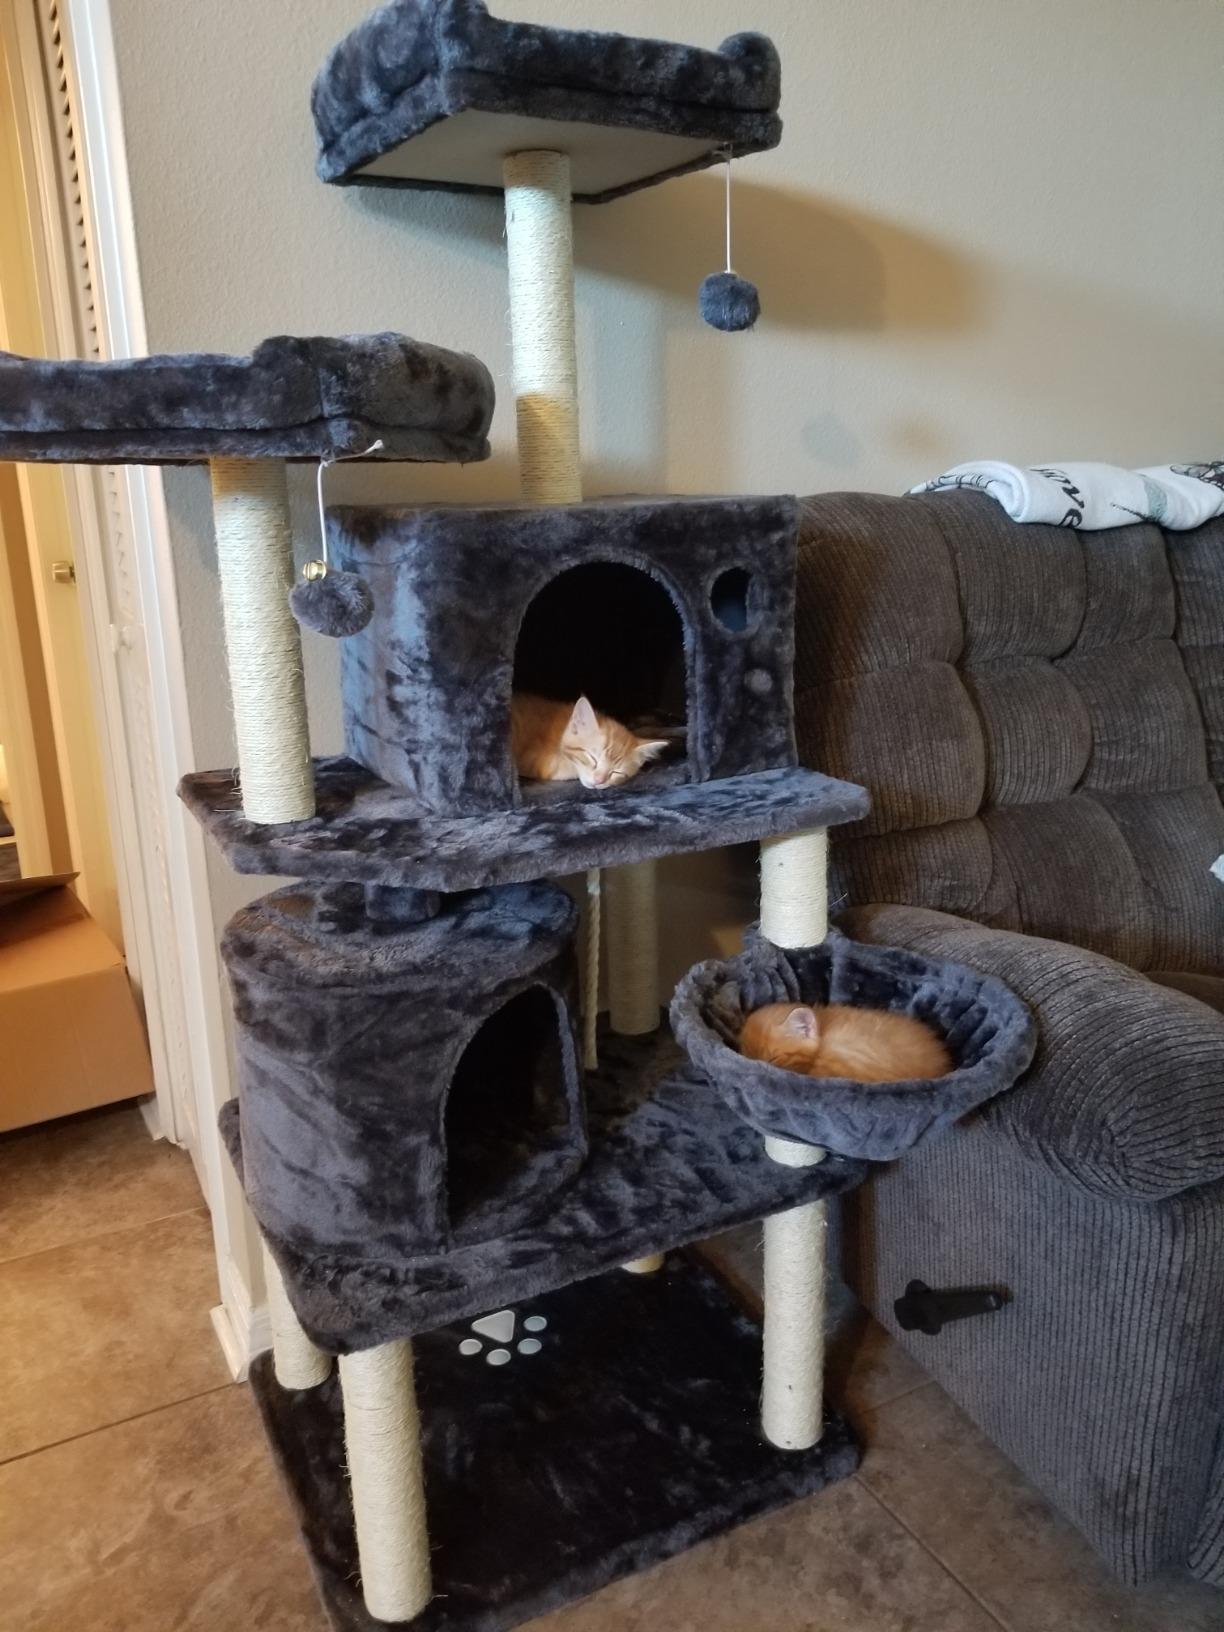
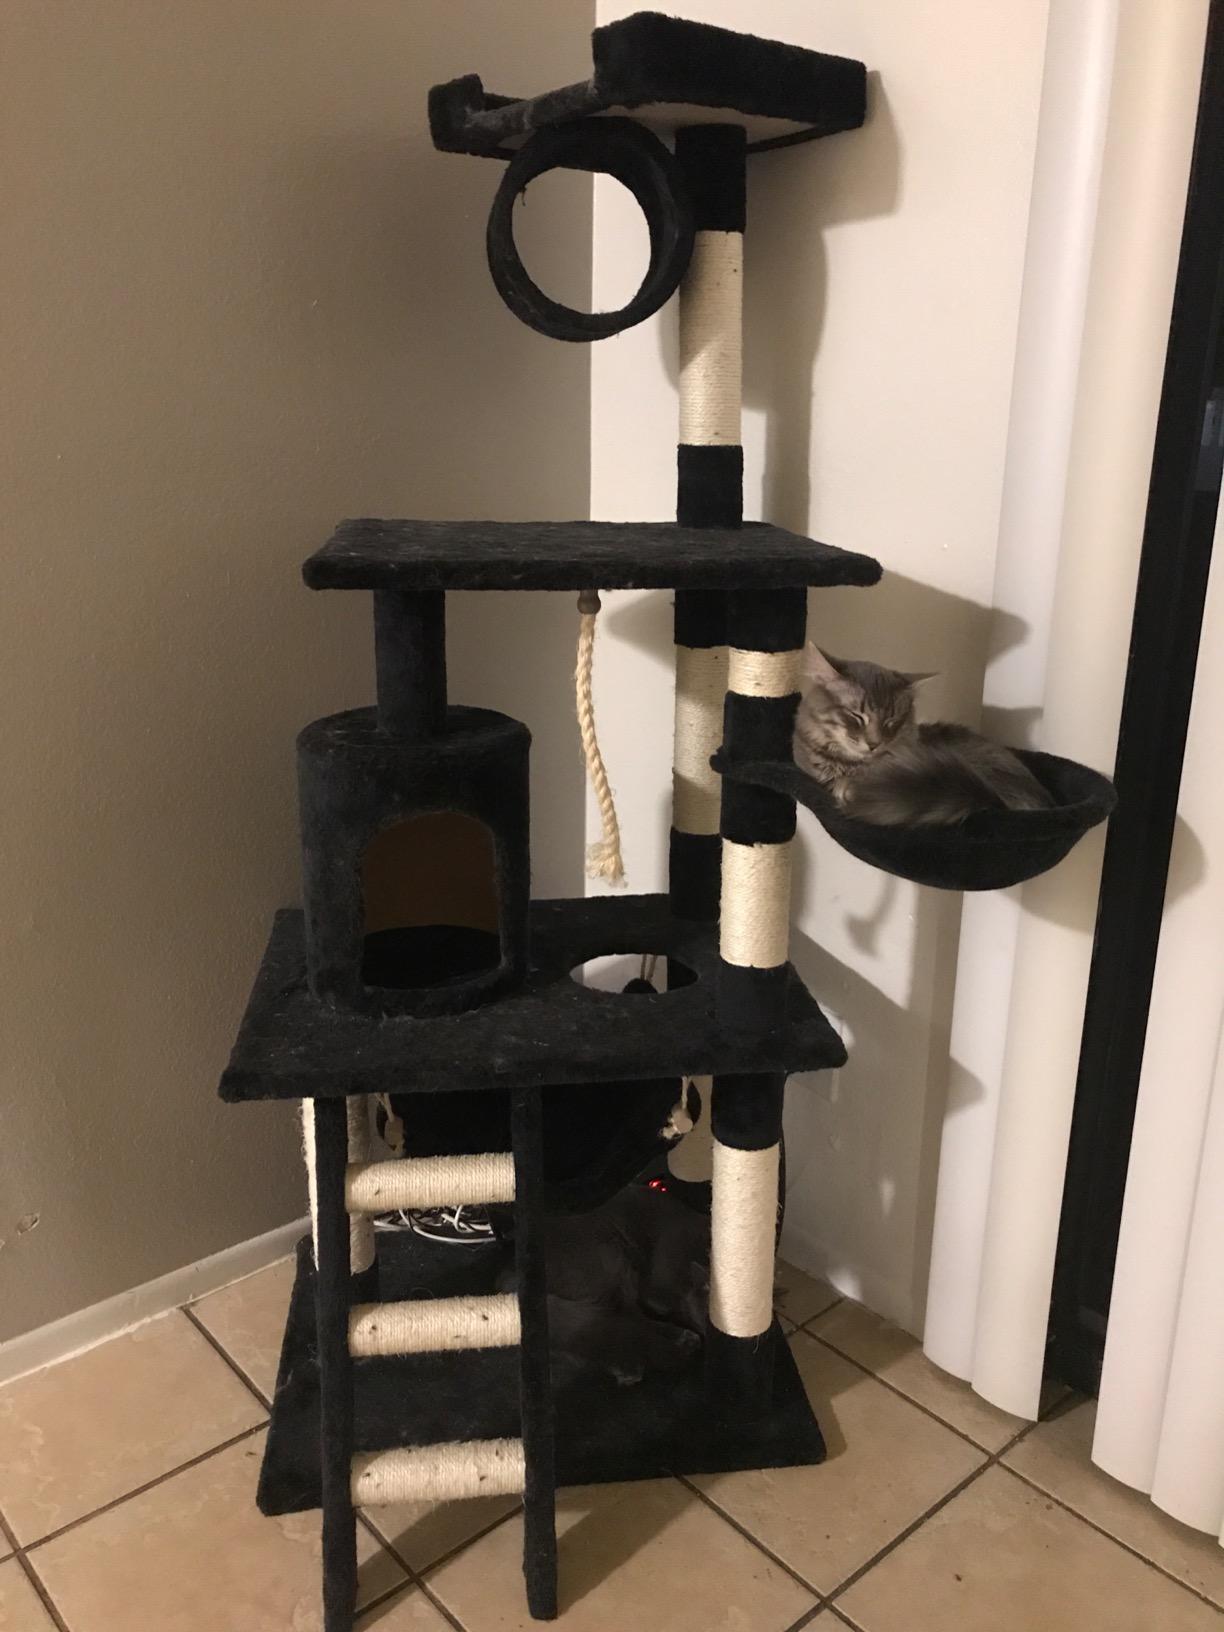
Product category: items_cat tree
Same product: no